List of Ivor Novello Award winners and nominees (2010s–2020s)

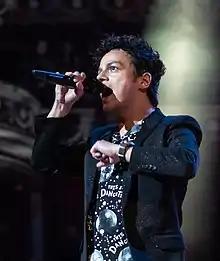
Jamie Cullum won Best Song, Musically and Lyrically.

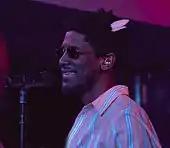
Labrinth won Best Television Soundtrack.

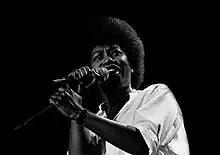
Joan Armatrading received the Academy Fellowship and won Songwriter of the Year.

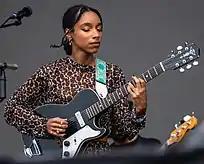
Lianne La Havas won the Album Award.

The 65th Ivors took place on September 2, 2020 on Apple Music 1 hosted by Matt Wilkinson.